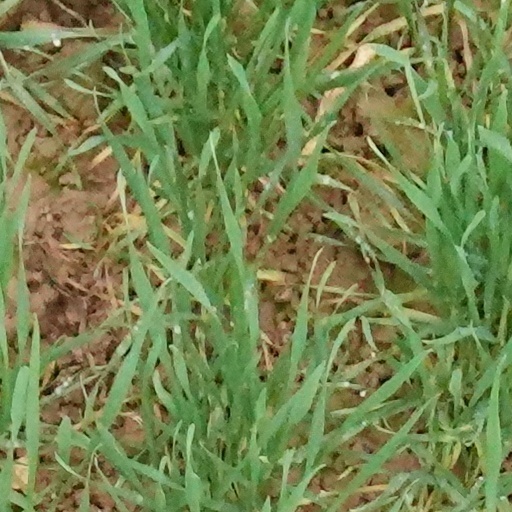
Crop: wheat